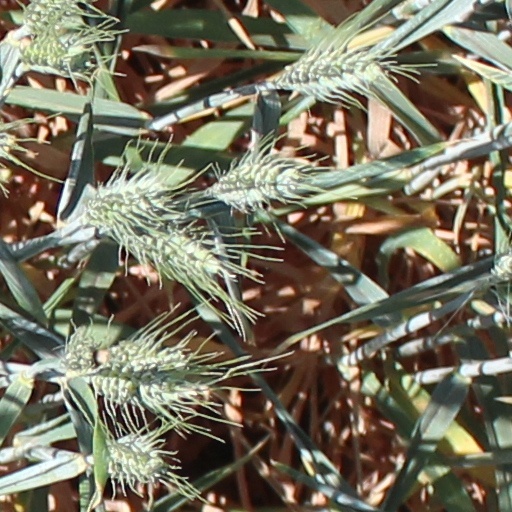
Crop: wheat